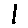
Label: 1